Hideaway Girl

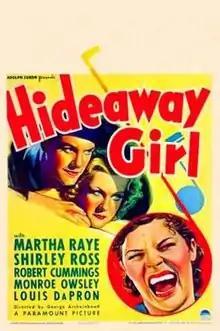
Theatrical release poster

Hideaway Girl is a 1936 American comedy film directed by George Archainbaud and written by David Garth and Joseph Moncure March. The film stars Shirley Ross, Robert Cummings, Martha Raye, Monroe Owsley, Elizabeth Russell and Louis Da Pron. The film was released on November 20, 1936, by Paramount Pictures.